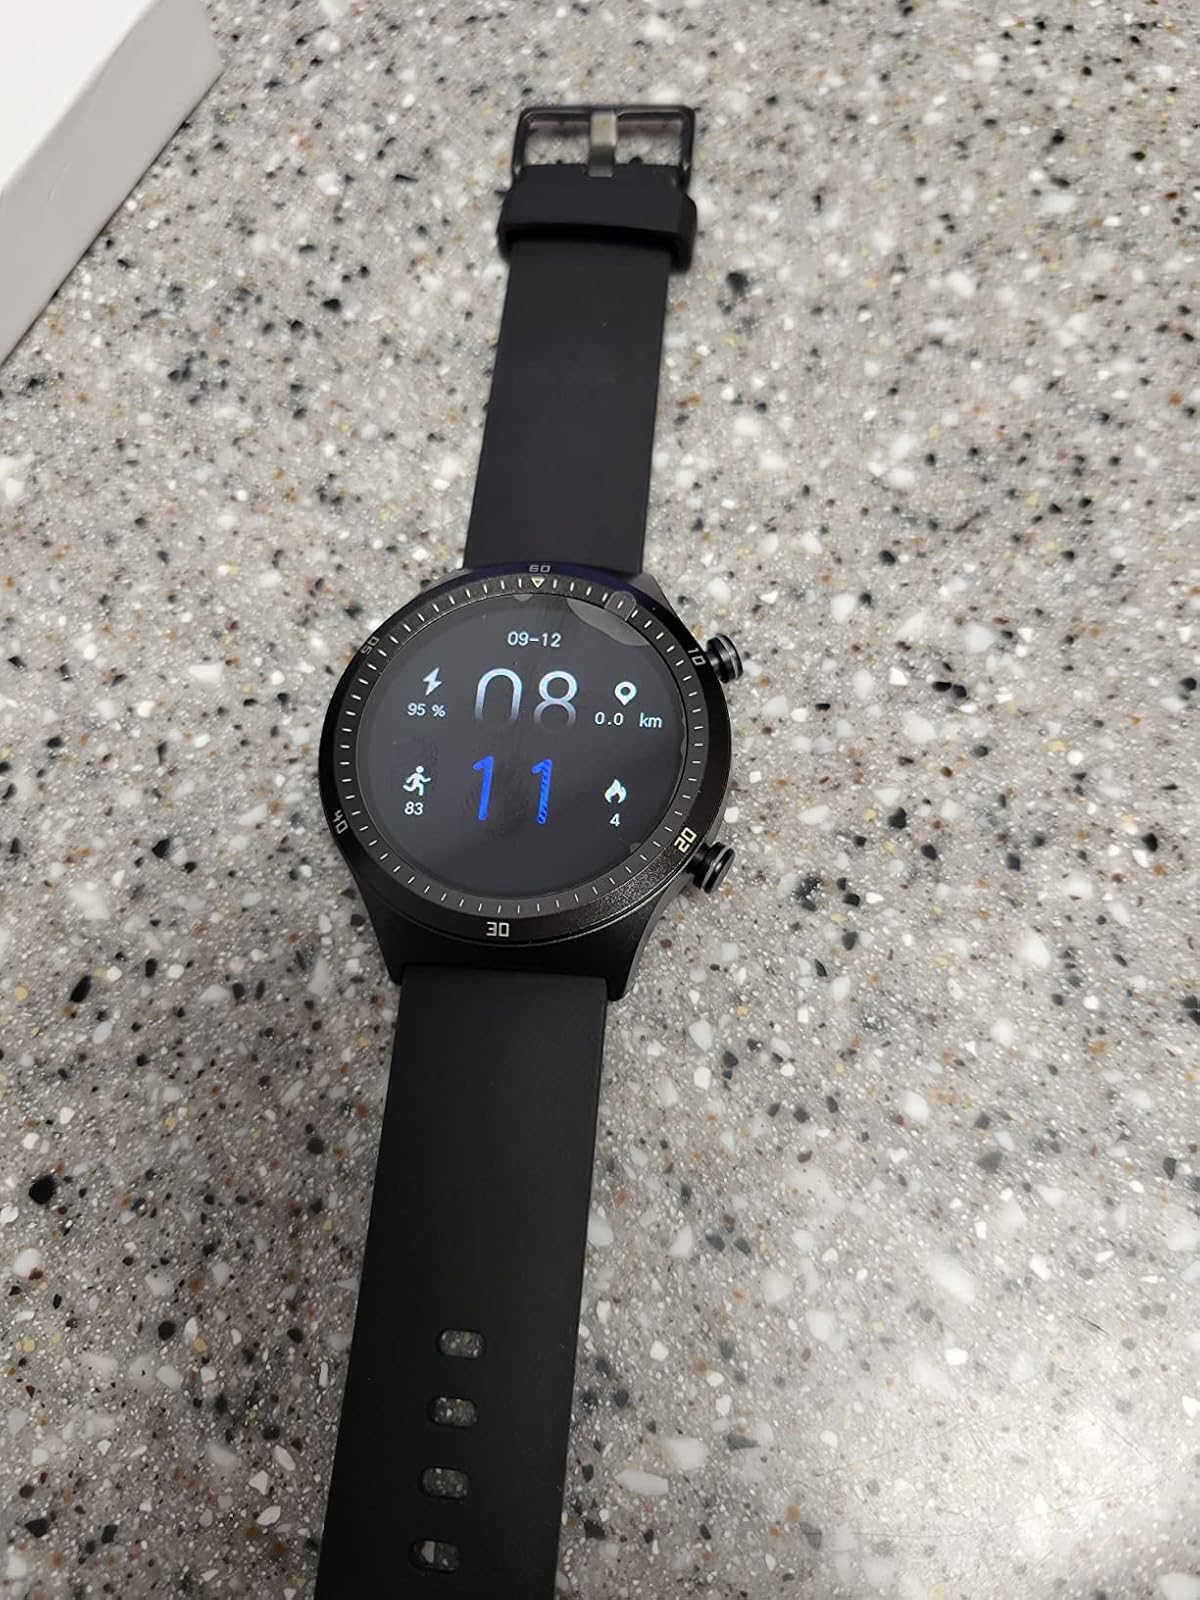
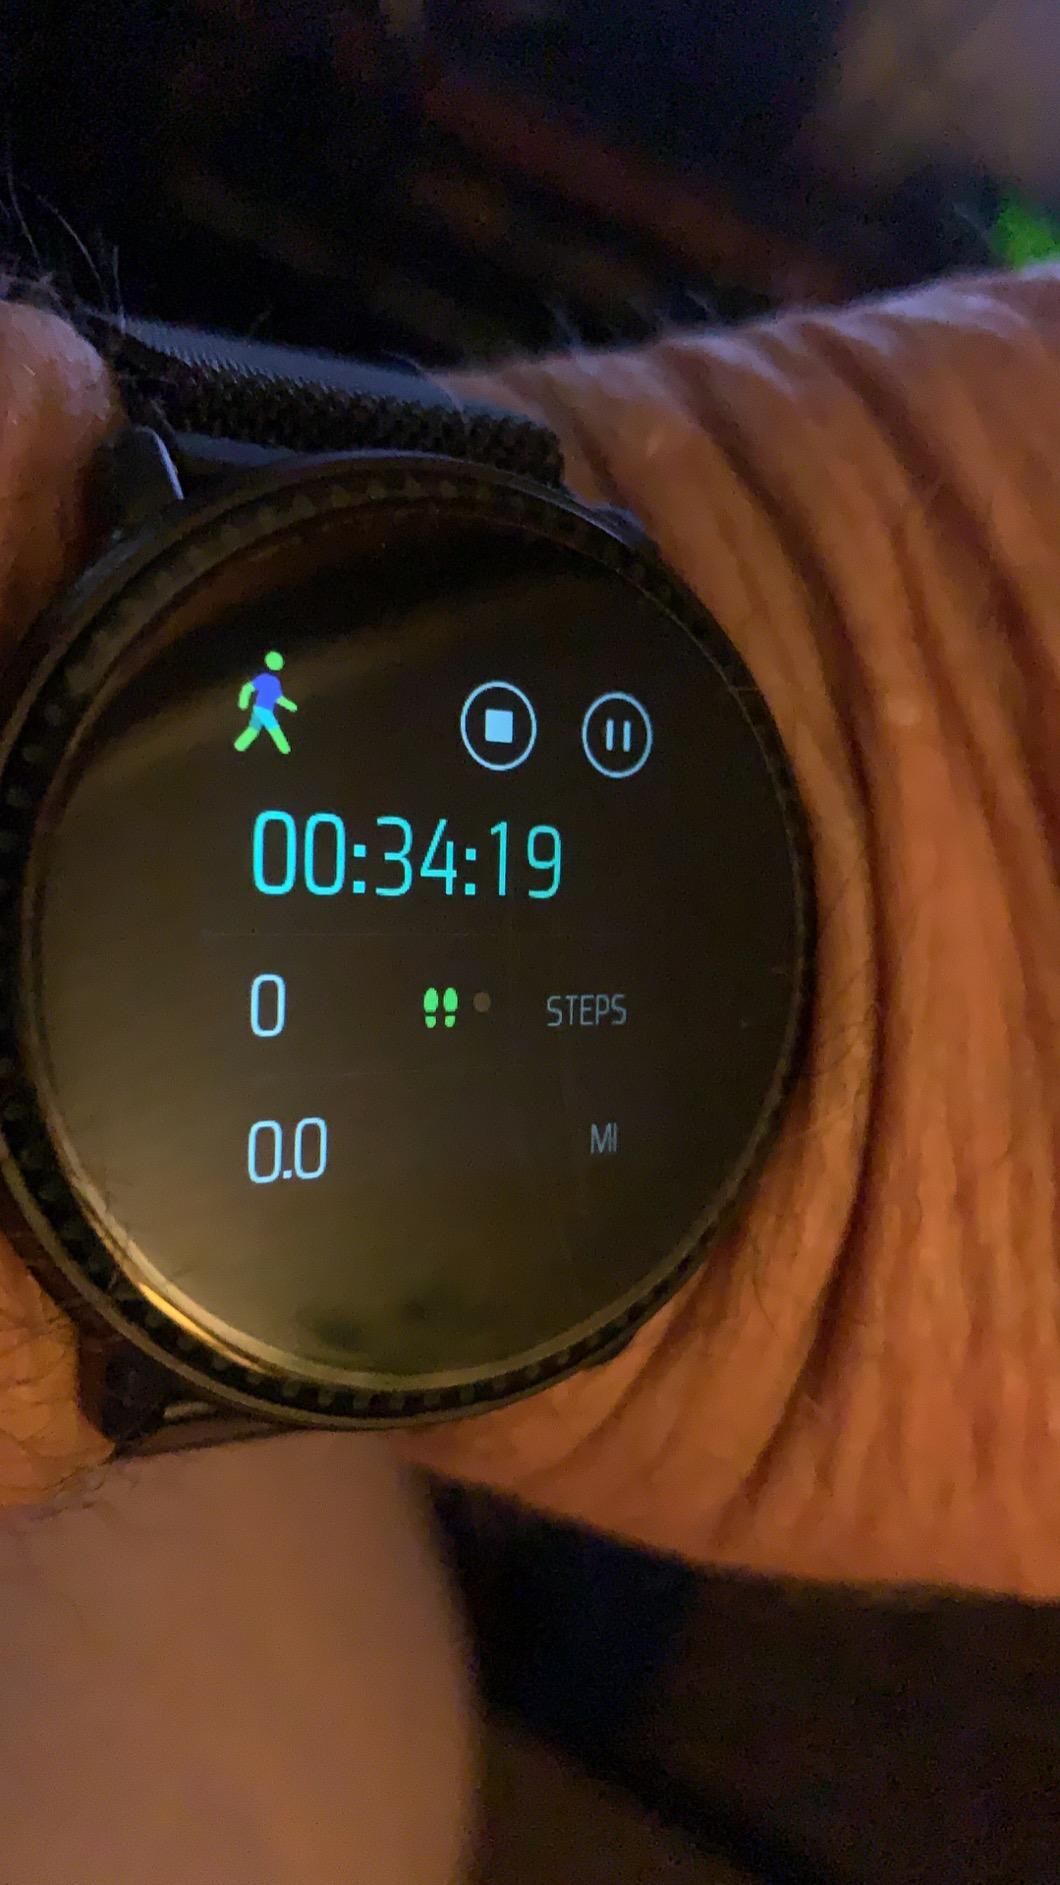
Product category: smartwatch
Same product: no